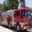
Label: truck